Kew Gardens, Queens

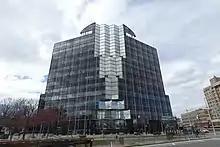
JetBlue's former headquarters at 80-02 Kew Gardens Road

Kew Gardens has many locally owned businesses and restaurants especially on Lefferts Boulevard, Metropolitan Avenue, Austin Street, and Kew Gardens Road. The courthouse is very profitable, as is transportation to the area; however, neither profit the neighborhood directly, but instead serve as an incentive to move to the area. The cost of living in the neighborhood (as of 2015) is $62,900. Pilots and flight attendants who stay in Kew Gardens in between John F. Kennedy International Airport and LaGuardia Airport flights also affect the local economy.